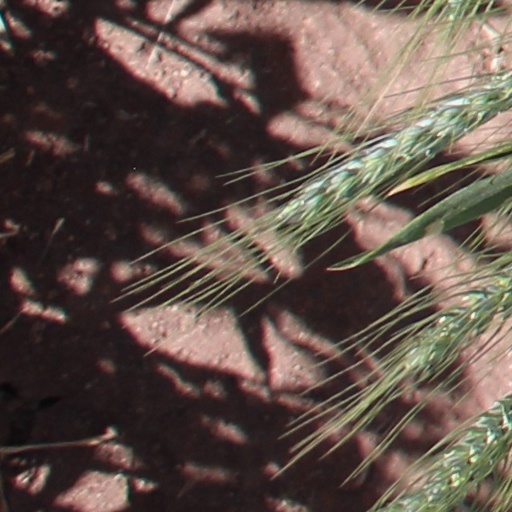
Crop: wheat